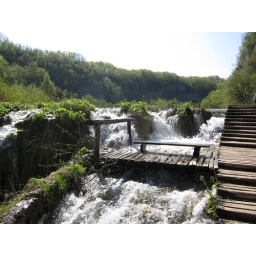
this bench was sitting out in the rushing water above the biggest dropheading toward big falls, lower fallsPlitvice Lakes, Croatia